Estrada Parque station

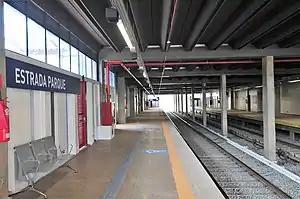

Estrada Parque is a Federal District Metro brazilian station on Green line. It was opened on 6 January 2020 on the already operating section of the line, from Central to Terminal Ceilândia. It is located between Concessionárias and Praça do Relógio.